Describe the emotion expressed in this image:  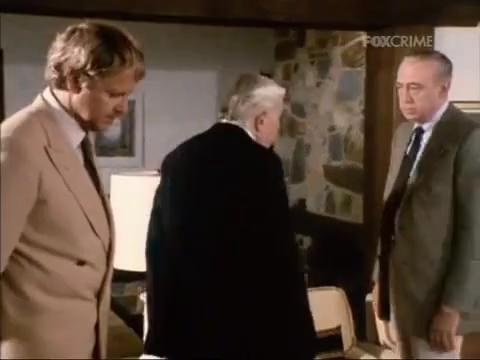
This person displays Fear, valence and arousal with high intensity.